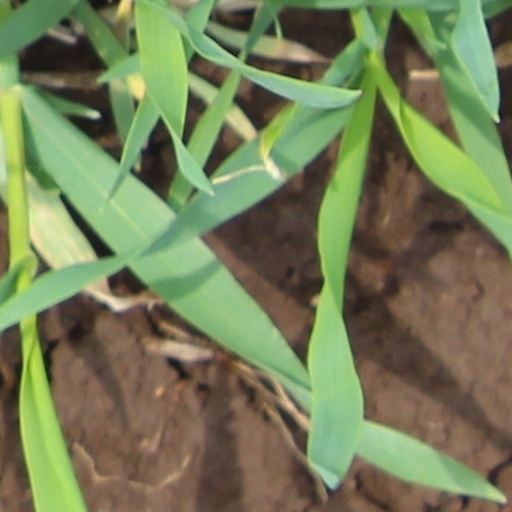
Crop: wheat